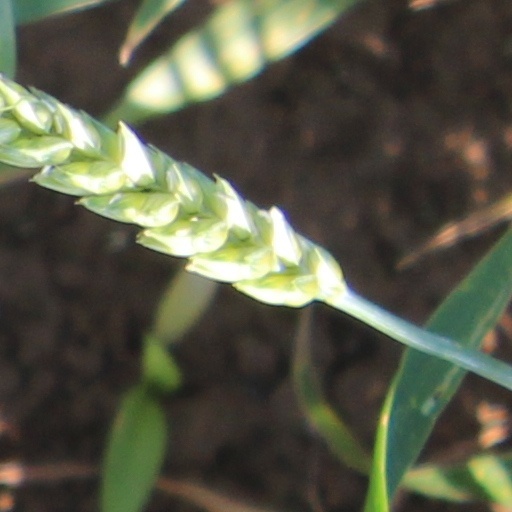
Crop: wheat